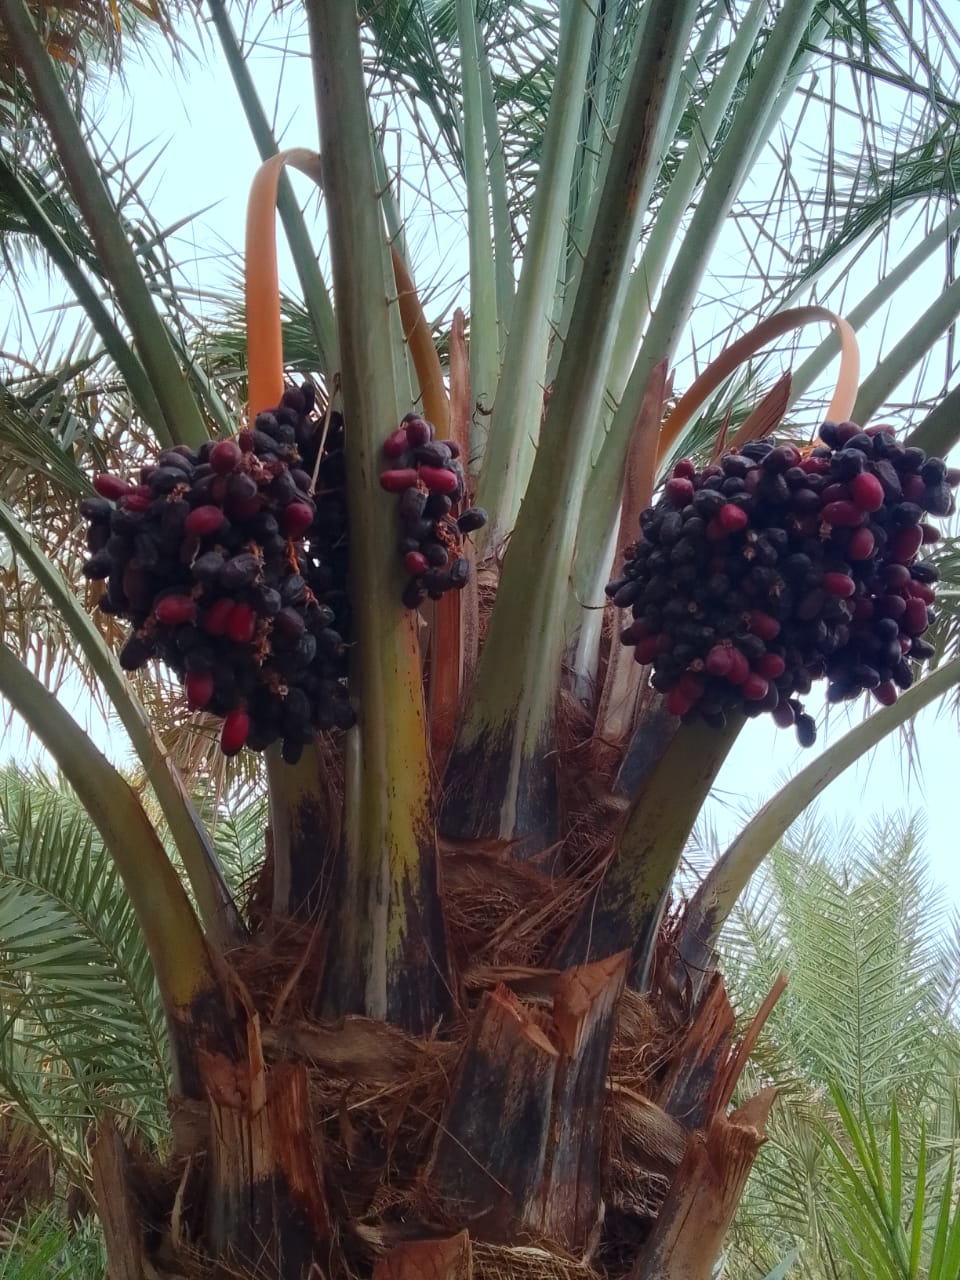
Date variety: bouisthami